James Hamilton (Pennsylvania politician)

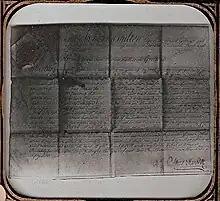
Henry Muhlenberg's passport, issued by Hamilton in 1752

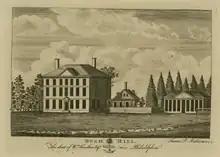
"Bush Hill the seat of William Hamilton Esq. near Philadelphia", a portrait by James Peller Malcolm; Bush Hill was the country residence of Andrew Hamilton, which he later passed on to his son, James

Hamilton became a member of the provincial council in 1746. He was commissioned by the sons of William Penn to serve as lieutenant governor of the Province of Pennsylvania, serving in that capacity until 1754, then again from 1759 to 1763, and briefly in 1771 and 1773.